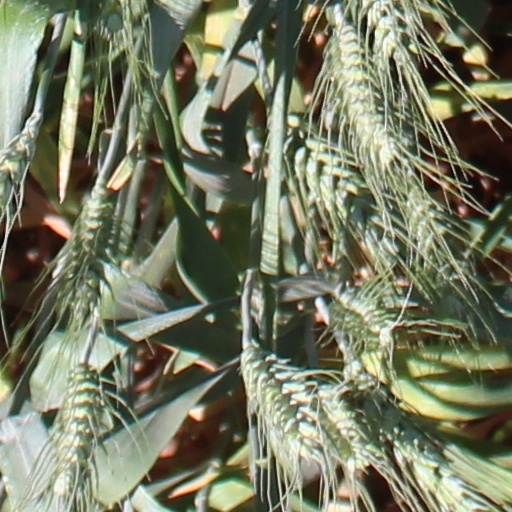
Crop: wheat